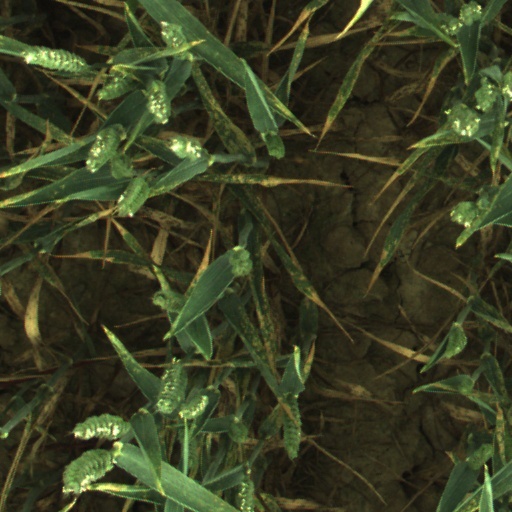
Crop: wheat